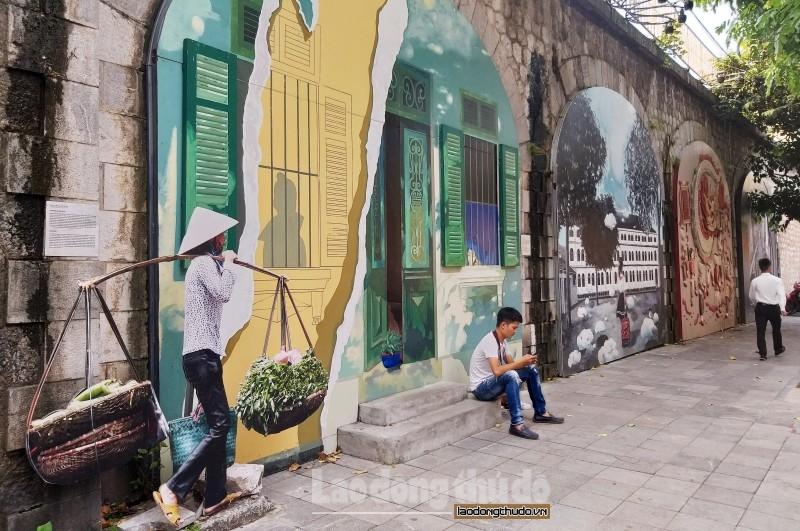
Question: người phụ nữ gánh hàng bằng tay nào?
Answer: cô ấy gánh hàng bằng tay phải